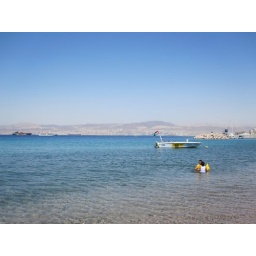
Red Sea - you had to be fully clothed to get in the water if you were a girl